Ugo-Iizuka Station

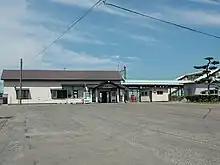
The station in August 2004, before rebuilding

Ugo-Iizuka Station opened on 17 November 1927. With the privatization of Japanese National Railways (JNR) on 1 April 1987, the station came under the control of JR East.